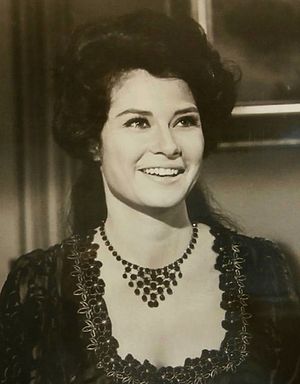
Diane Baker
Diane Baker er en amerikansk skuespiller og filmproducent.